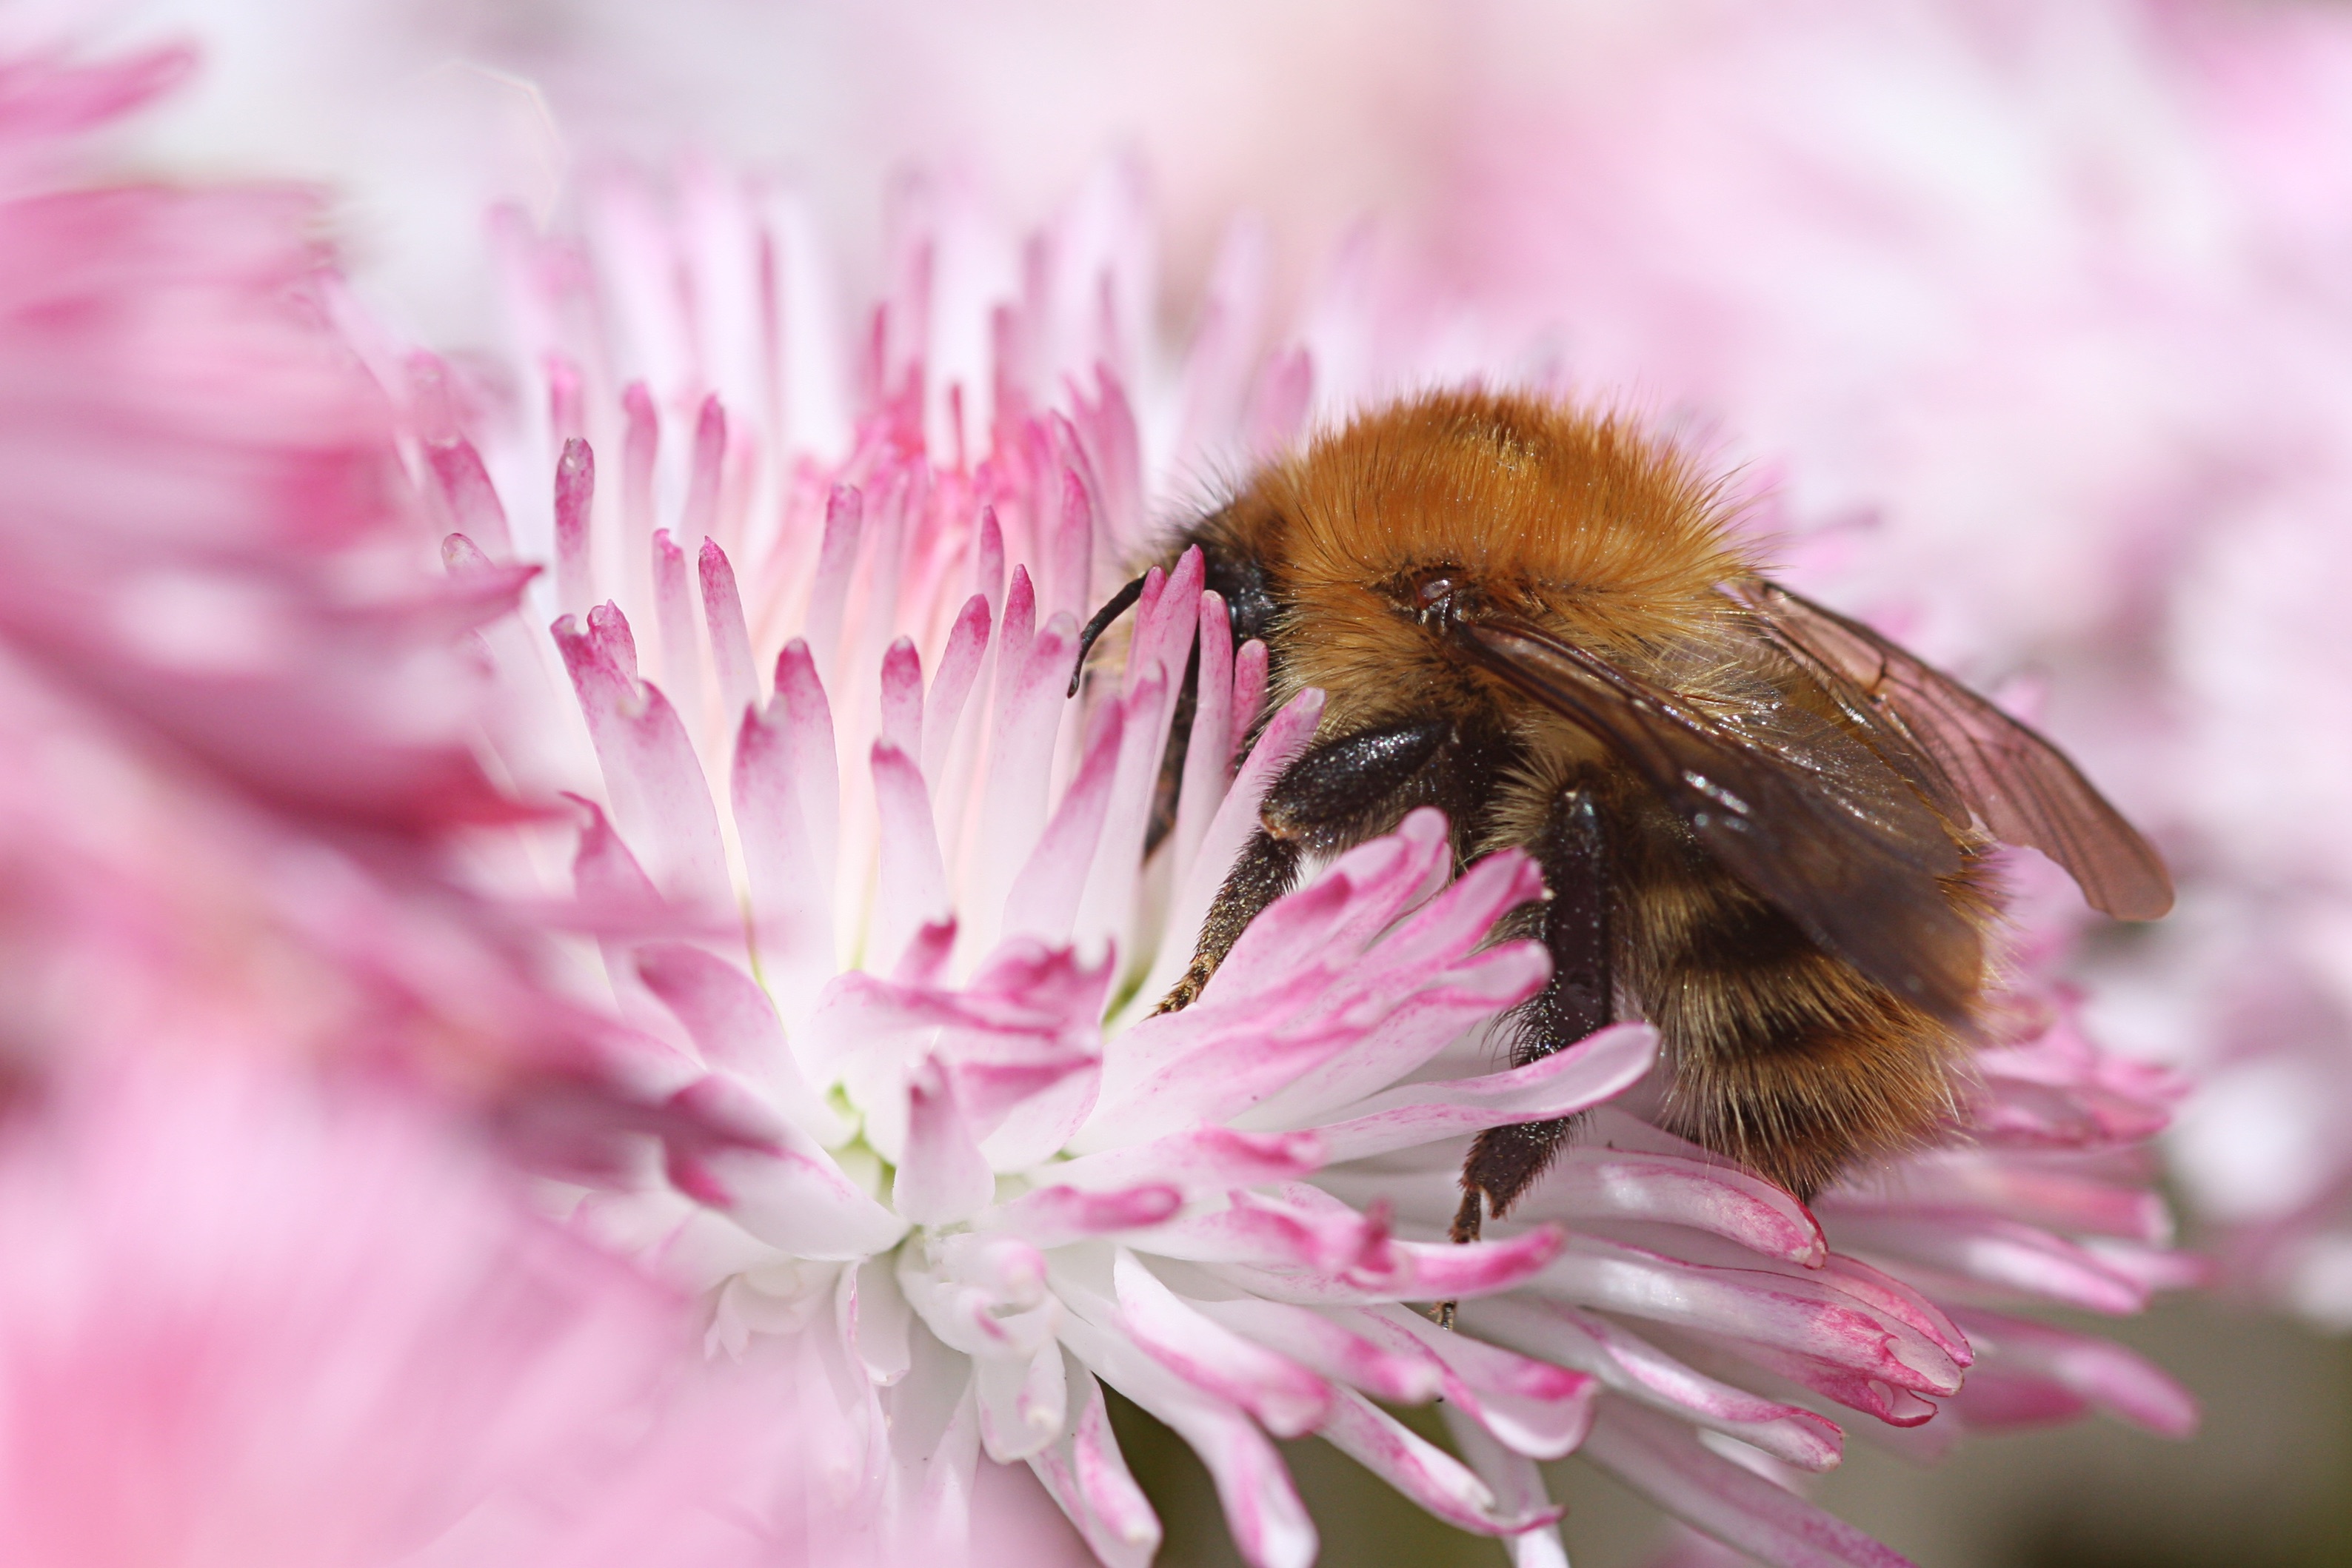
blossom, plant, photography, flower, petal, pollen, insect, pink, flora, fauna, invertebrate, close up, bee, bumblebee, nectar, macro photography, honey bee, pollinator, membrane winged insect